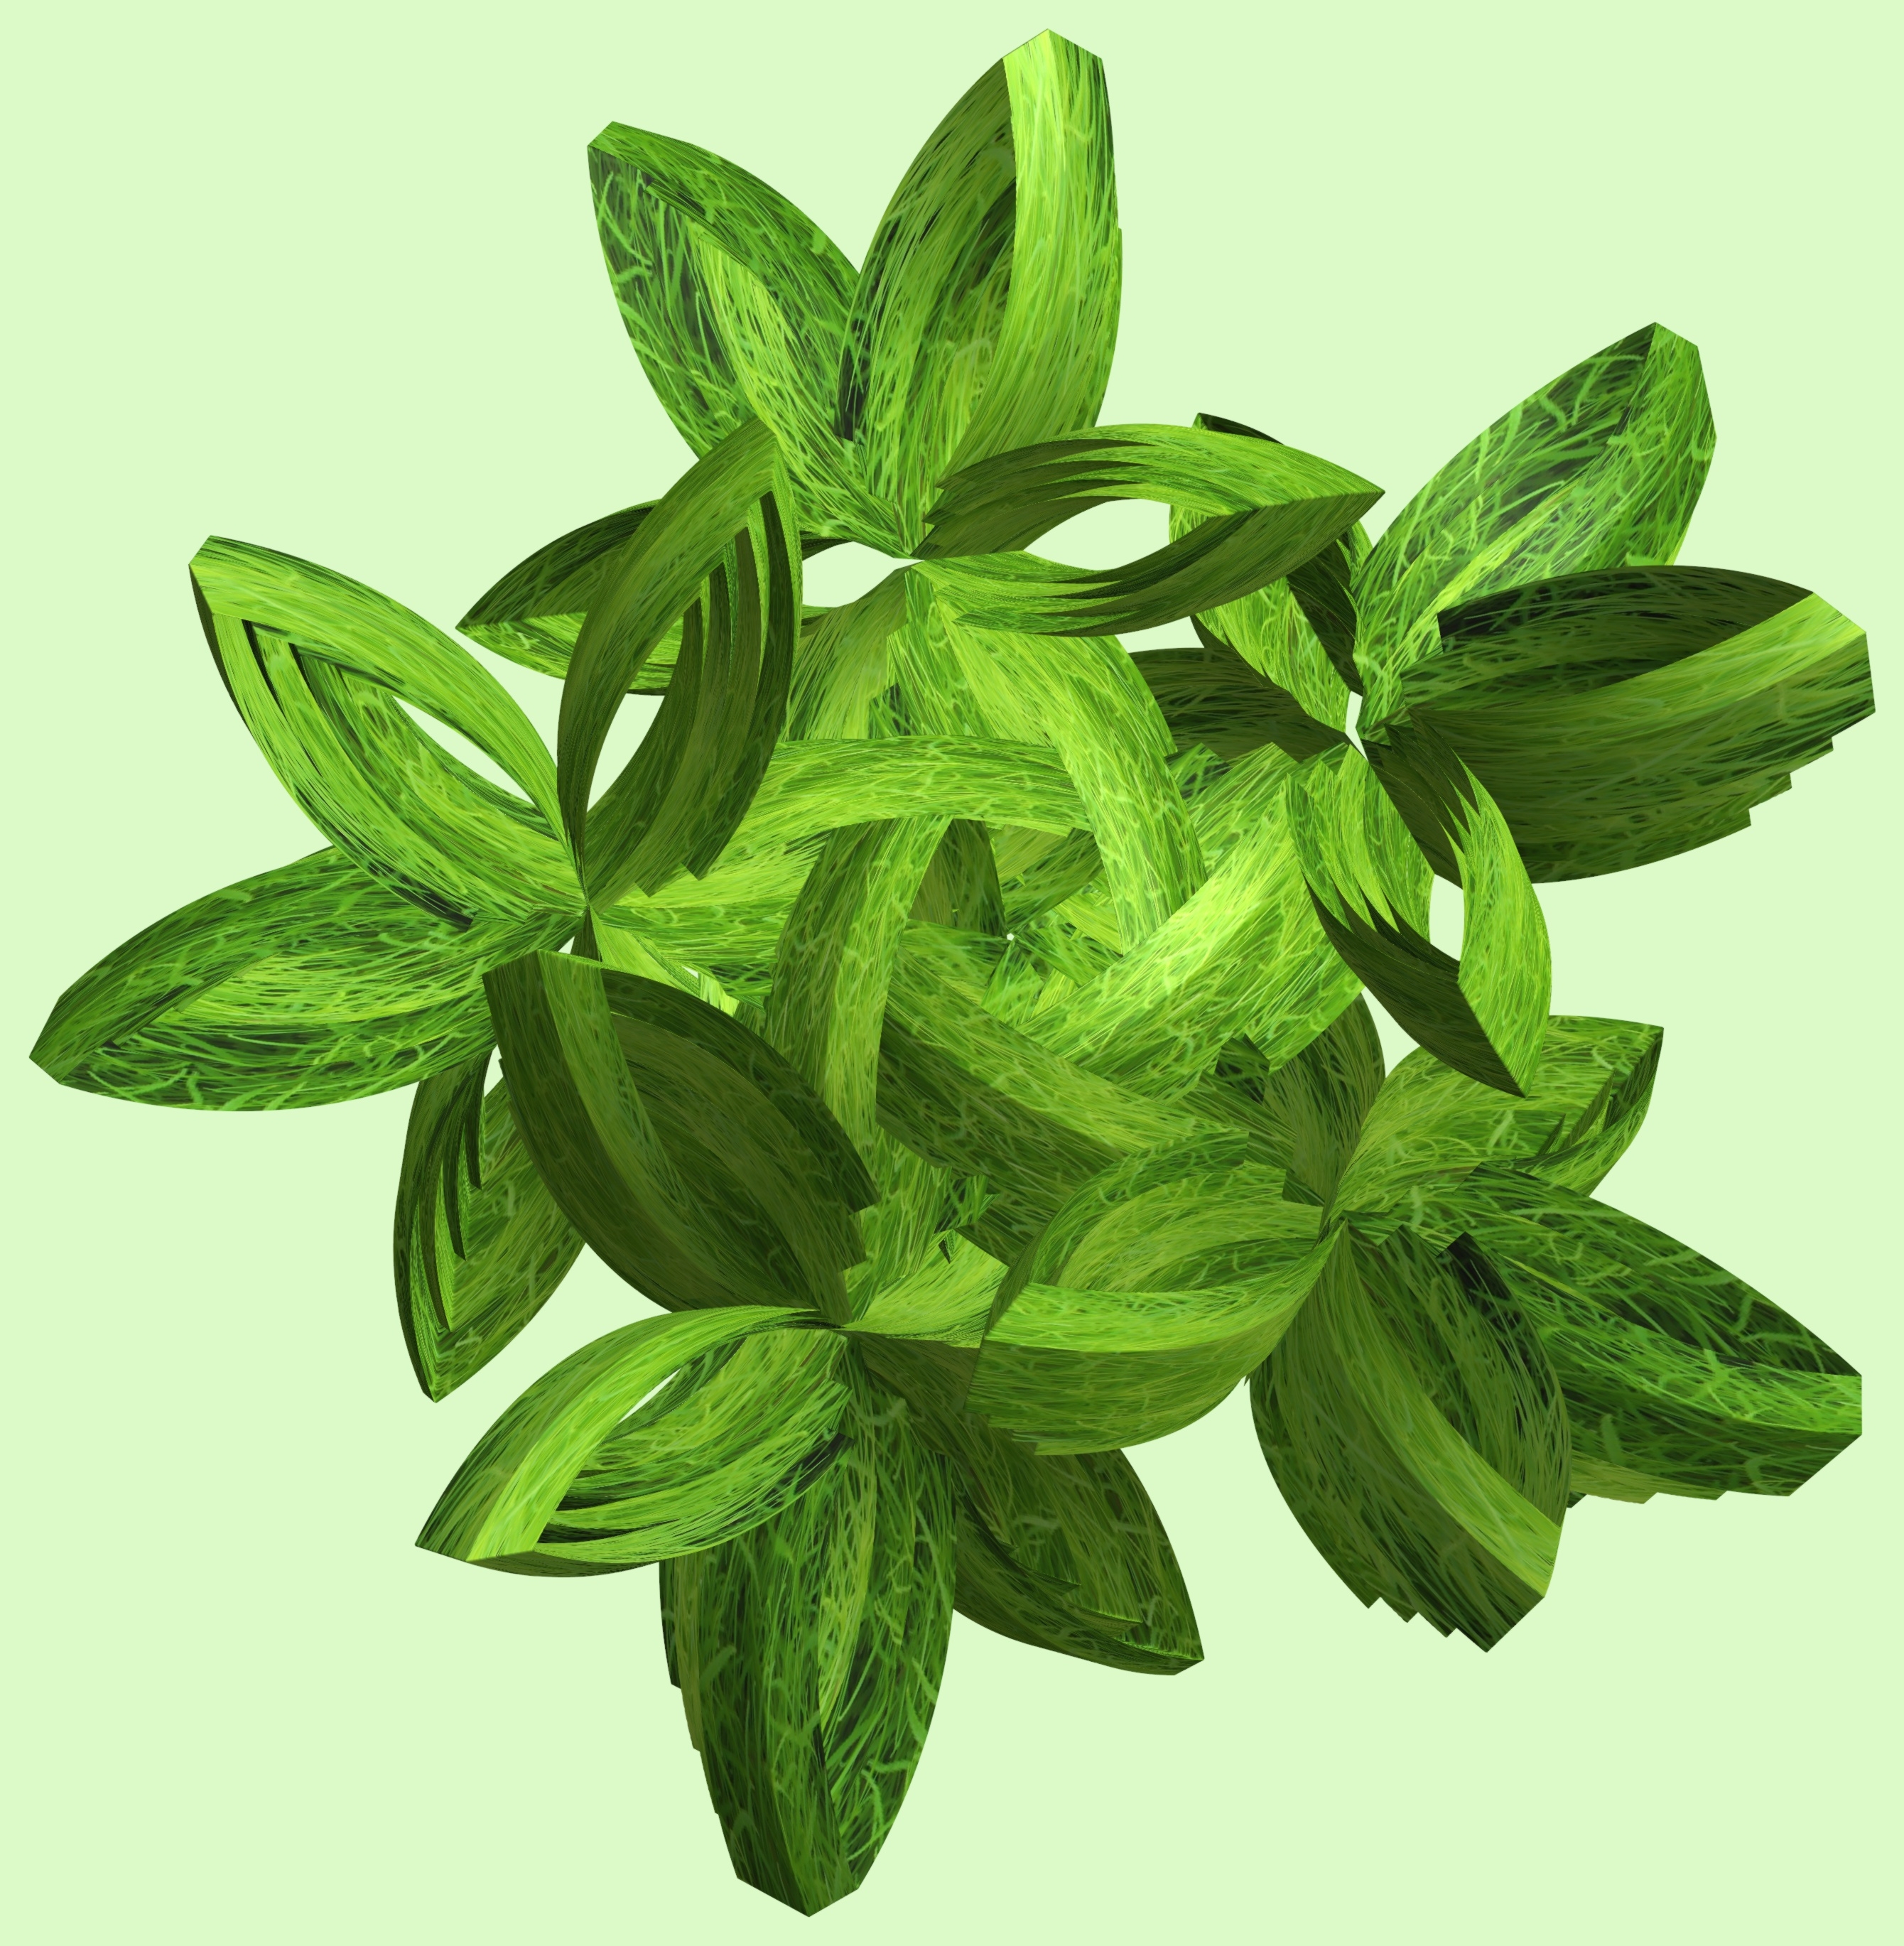
structure, plant, texture, leaf, flower, pattern, food, green, herb, produce, vegetable, basil, design, shrub, symmetry, 3d, graphic, torus, mathematica, cg, parametricplot3d, code, program, algorithm, mapping, flowering plant, daisy family, annual plant, land plant